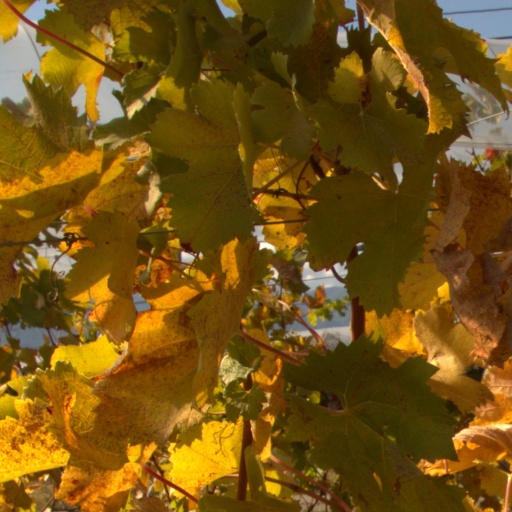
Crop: grape